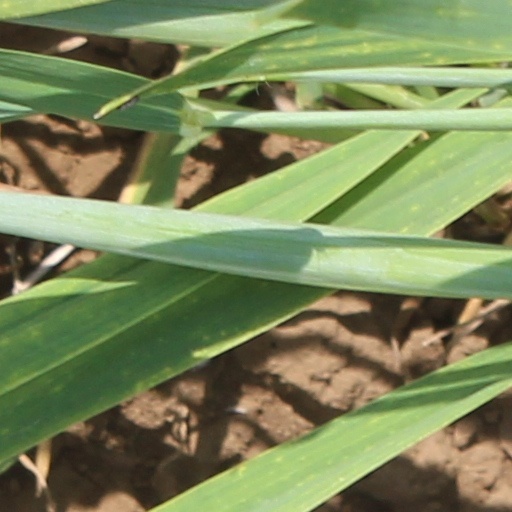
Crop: wheat